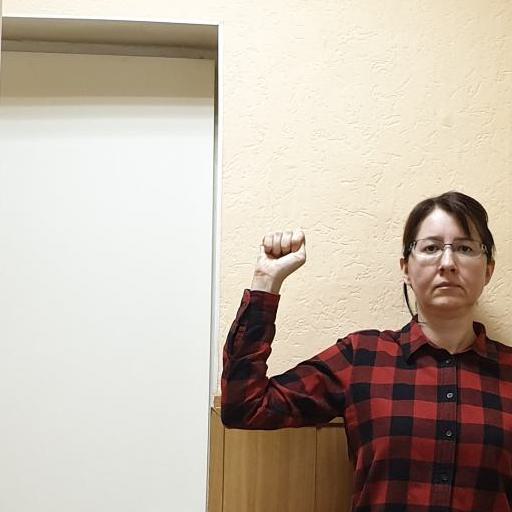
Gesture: fist